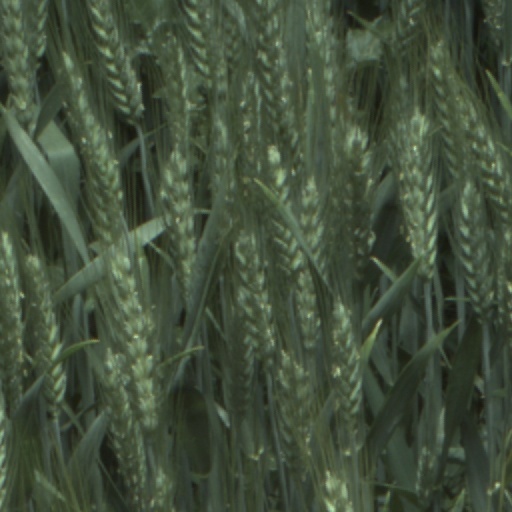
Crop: wheat